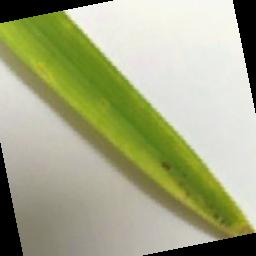
Label: Rice___Brown_Spot